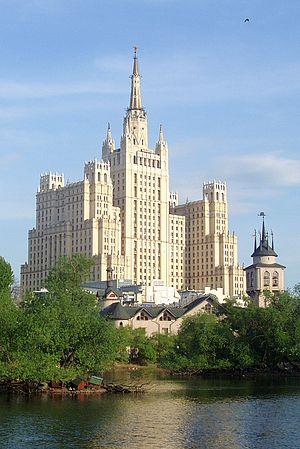
Les gratte-ciel staliniens sont un ensemble d'édifices construits au lendemain de la Seconde Guerre mondiale à l'initiative de Joseph Staline. Celui-ci projeta l'édification de huit gratte-ciel à Moscou afin de symboliser les huit cents ans de la capitale. Sept furent finalement construits de 1952 à 1955, ils sont surnommés les « Sept Sœurs de Moscou ».
Mikhaïl Vassilievitch Possokhine en russe : Михаи́л Васи́льевич Посо́хин, né le 13 décembre 1910 à Tomsk et mort le 22 janvier 1989 à Moscou est un architecte soviétique, membre de l'Académie des Beaux-Arts d'URSS, l'un des grands concepteurs de l'architecture stalinienne notamment à Moscou. Il était également député du 6ᵉ, 7ᵉ et 8ᵉ Soviet suprême de l'Union soviétique.